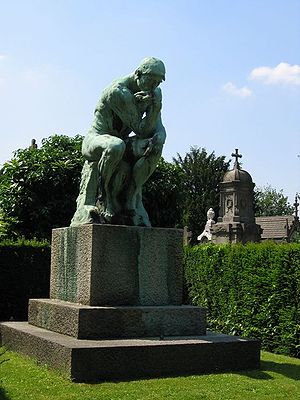
Grubleren
Kirkegården i Laeken i Belgien
"""Grubleren"" er en bronze- og marmorskulptur skabt af Auguste Rodin. Den kaldes også ""Tænkeren"".